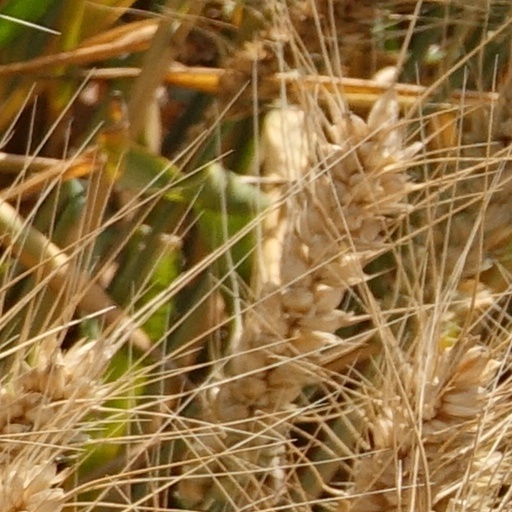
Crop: wheat